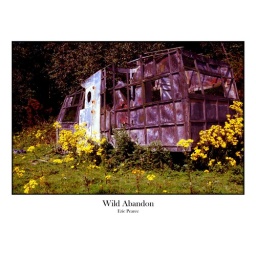
Old abandoned and derelict trailer/caravan in a field surrounded by wild yellow flowers and nestled in low overhanging tree branches.